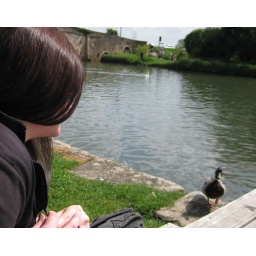
Lauren does not like/is scared of birds of any kind. This duck didn't seem affected by her death stare, though...